Main Chup Rahungi

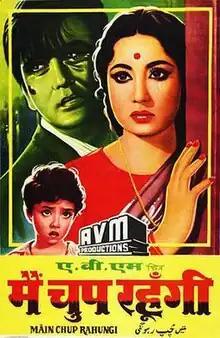
Poster

Main Chup Rahungi (English: "I Shall Remain Silent") is a 1962 Indian Hindi-language film directed by A. Bhimsingh and produced by A.V. Meiyappan. The film stars Meena Kumari and Sunil Dutt in lead roles. The film was a remake of 1960 Tamil film "Kalathur Kannamma".